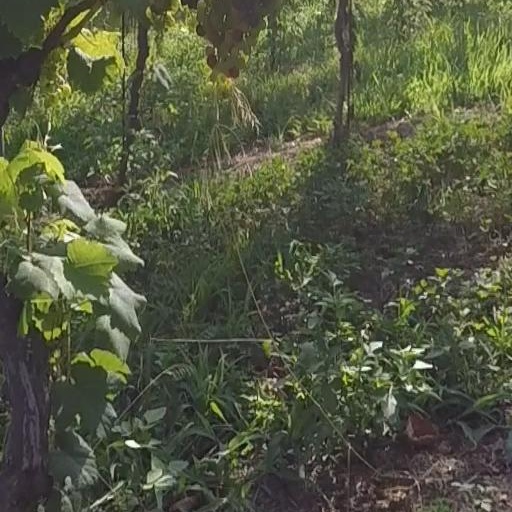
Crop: grape